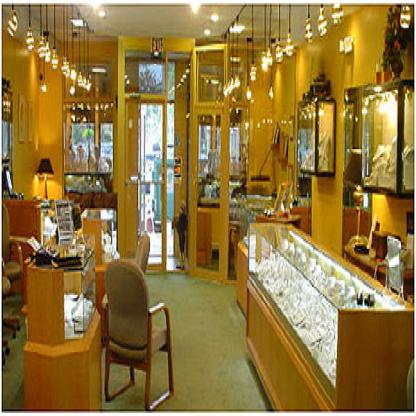
Scene: Indoor